Jody McCrea

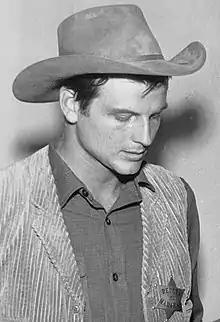
McCrea in "Wichita Town" (1959)

Joel Dee "Jody" McCrea (September 6, 1934 – April 4, 2009) was an American actor. He was the son of actors Joel McCrea and Frances Dee.